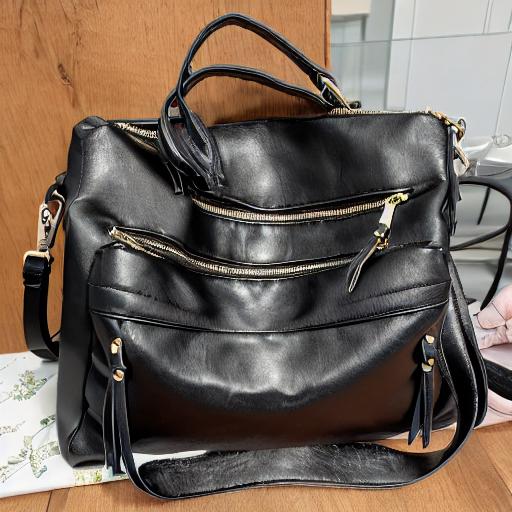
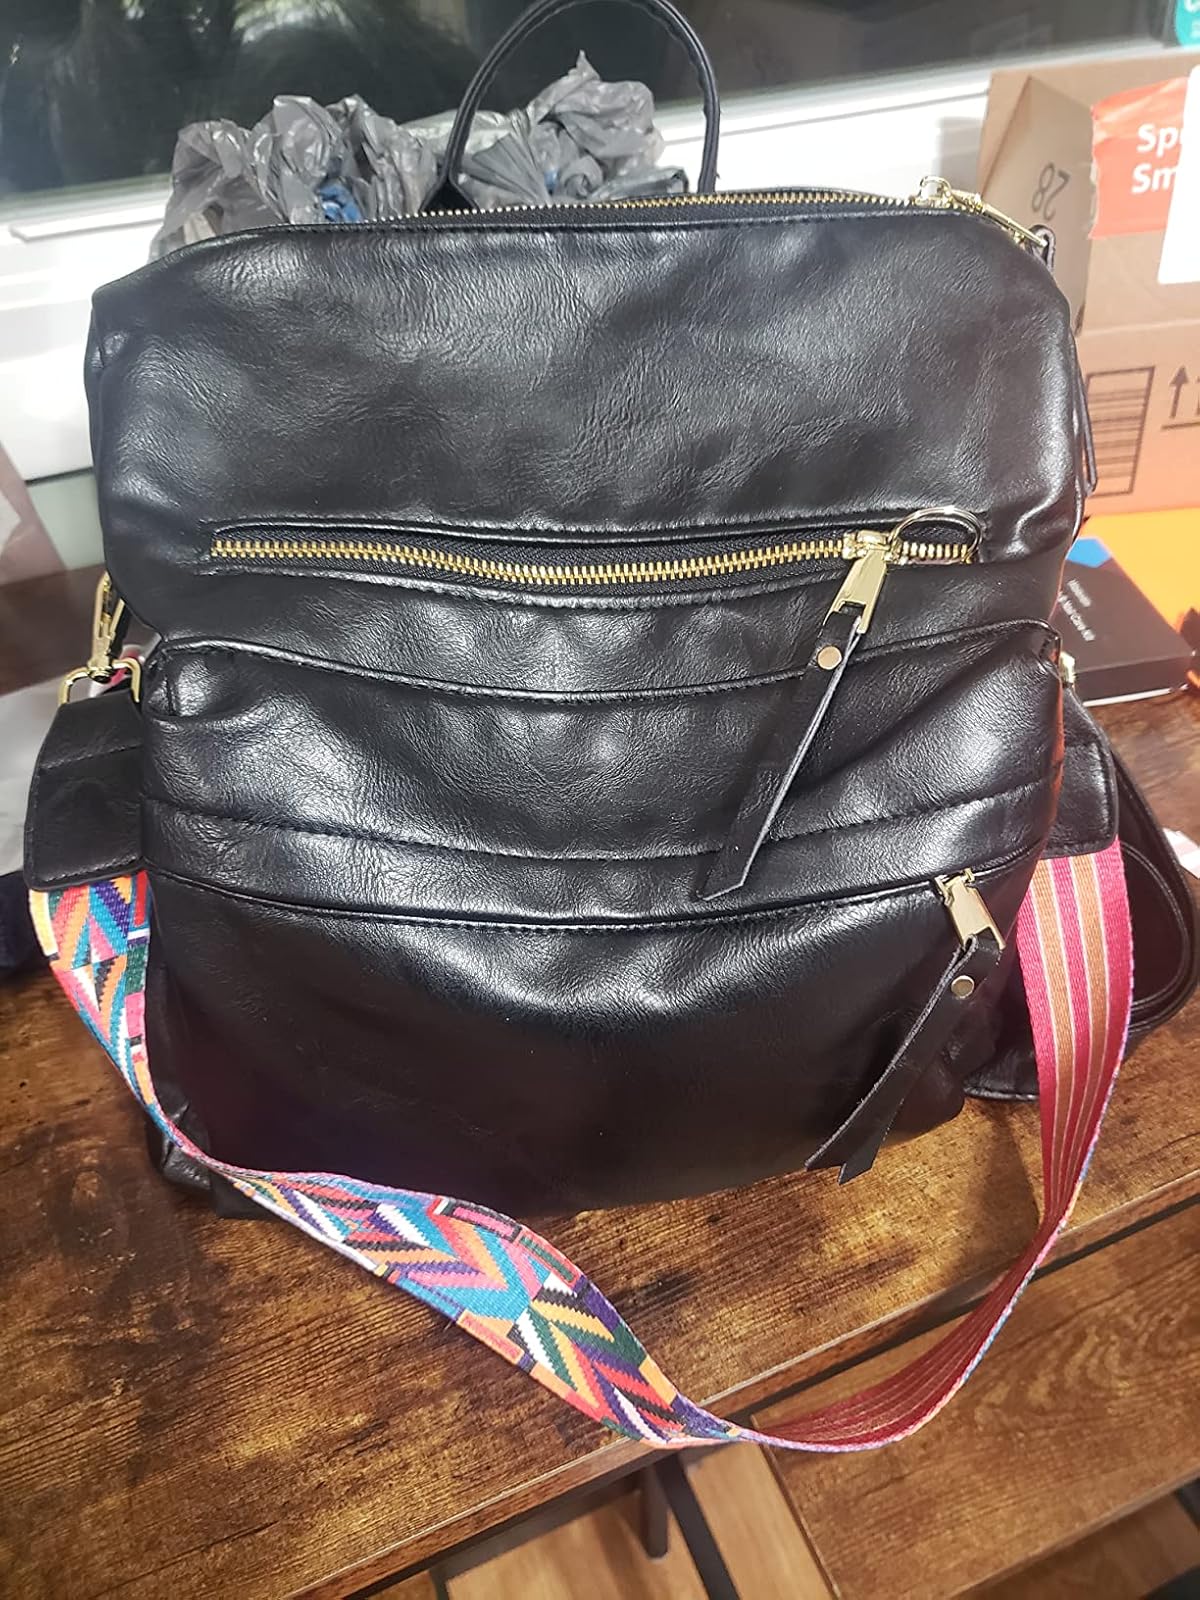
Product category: accessories_handbag
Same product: no